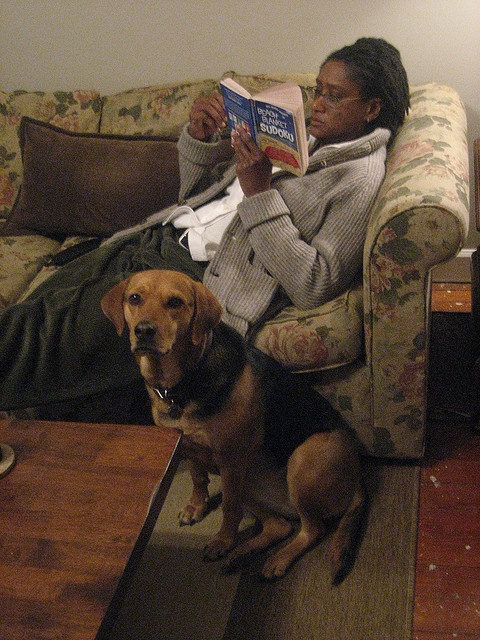
a woman and her dog hang out in her apartment
Woman laying down on the cough next to her dog.
a couch that has a dog beside it
A female is reading a book on her couch with her dog next to her.
Dog sitting on floor next to woman sitting on couch.